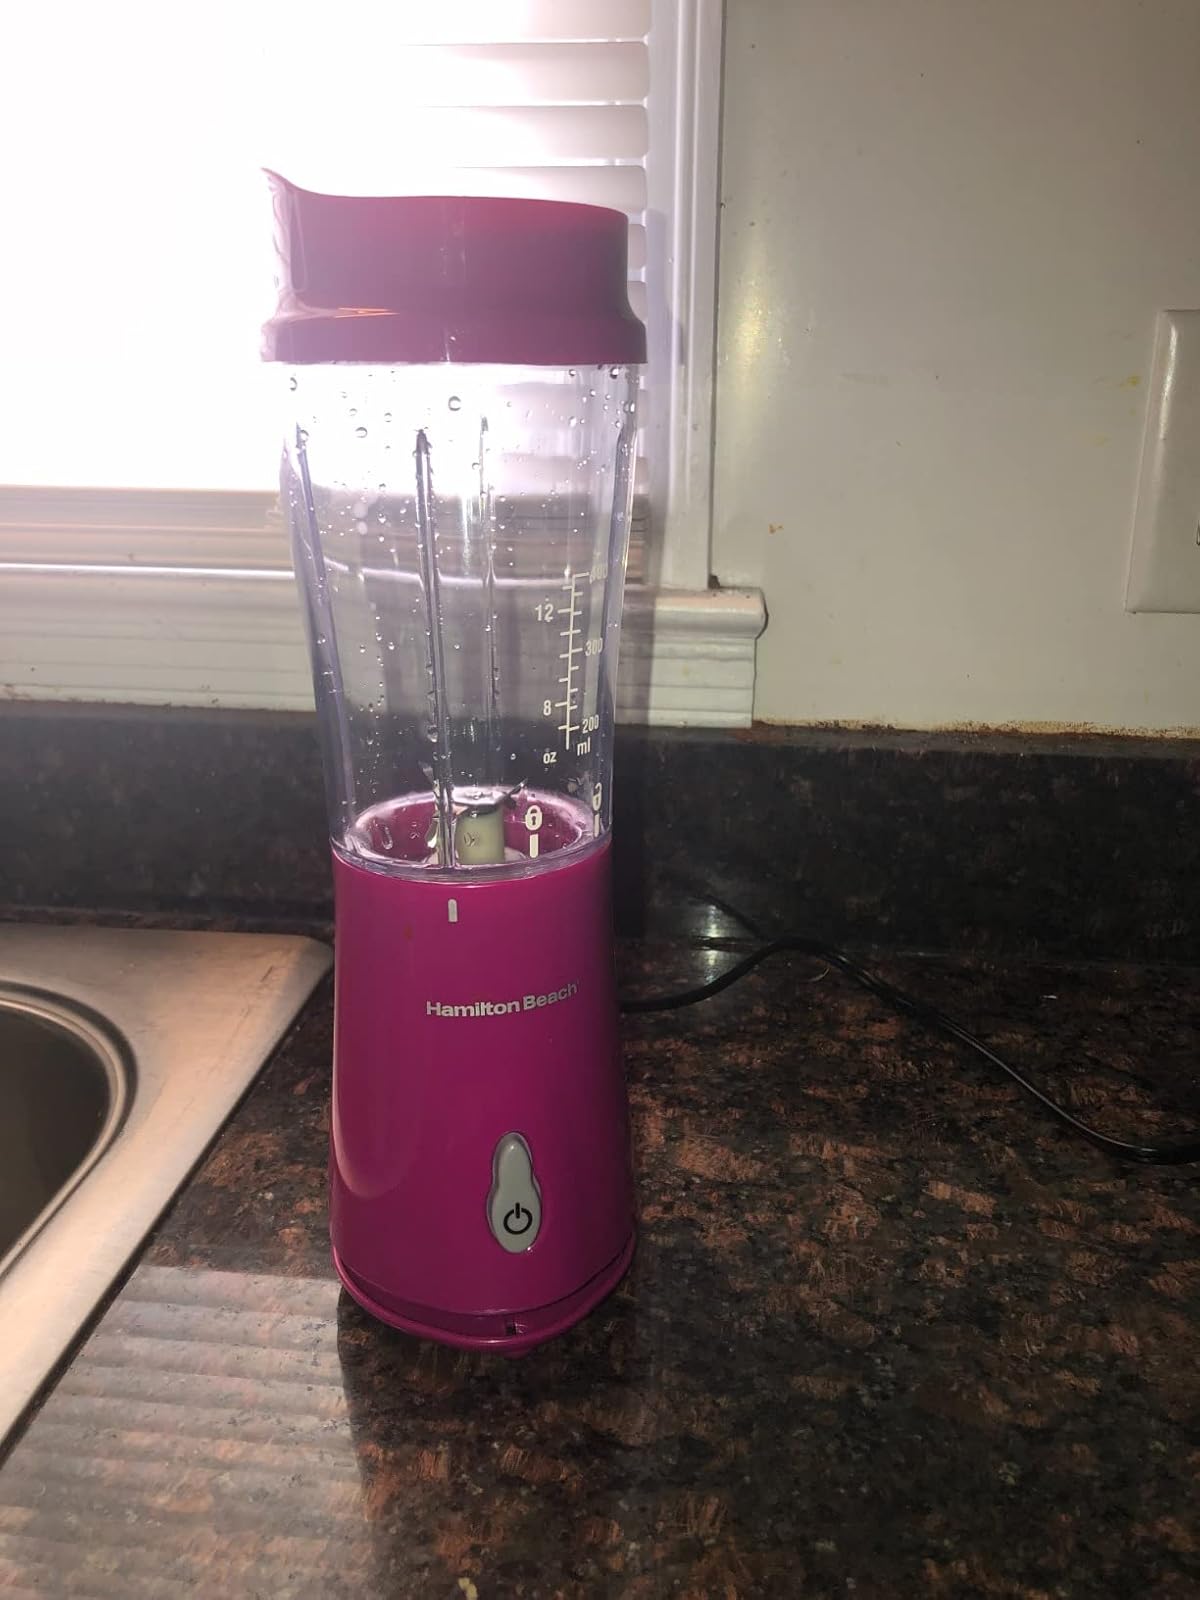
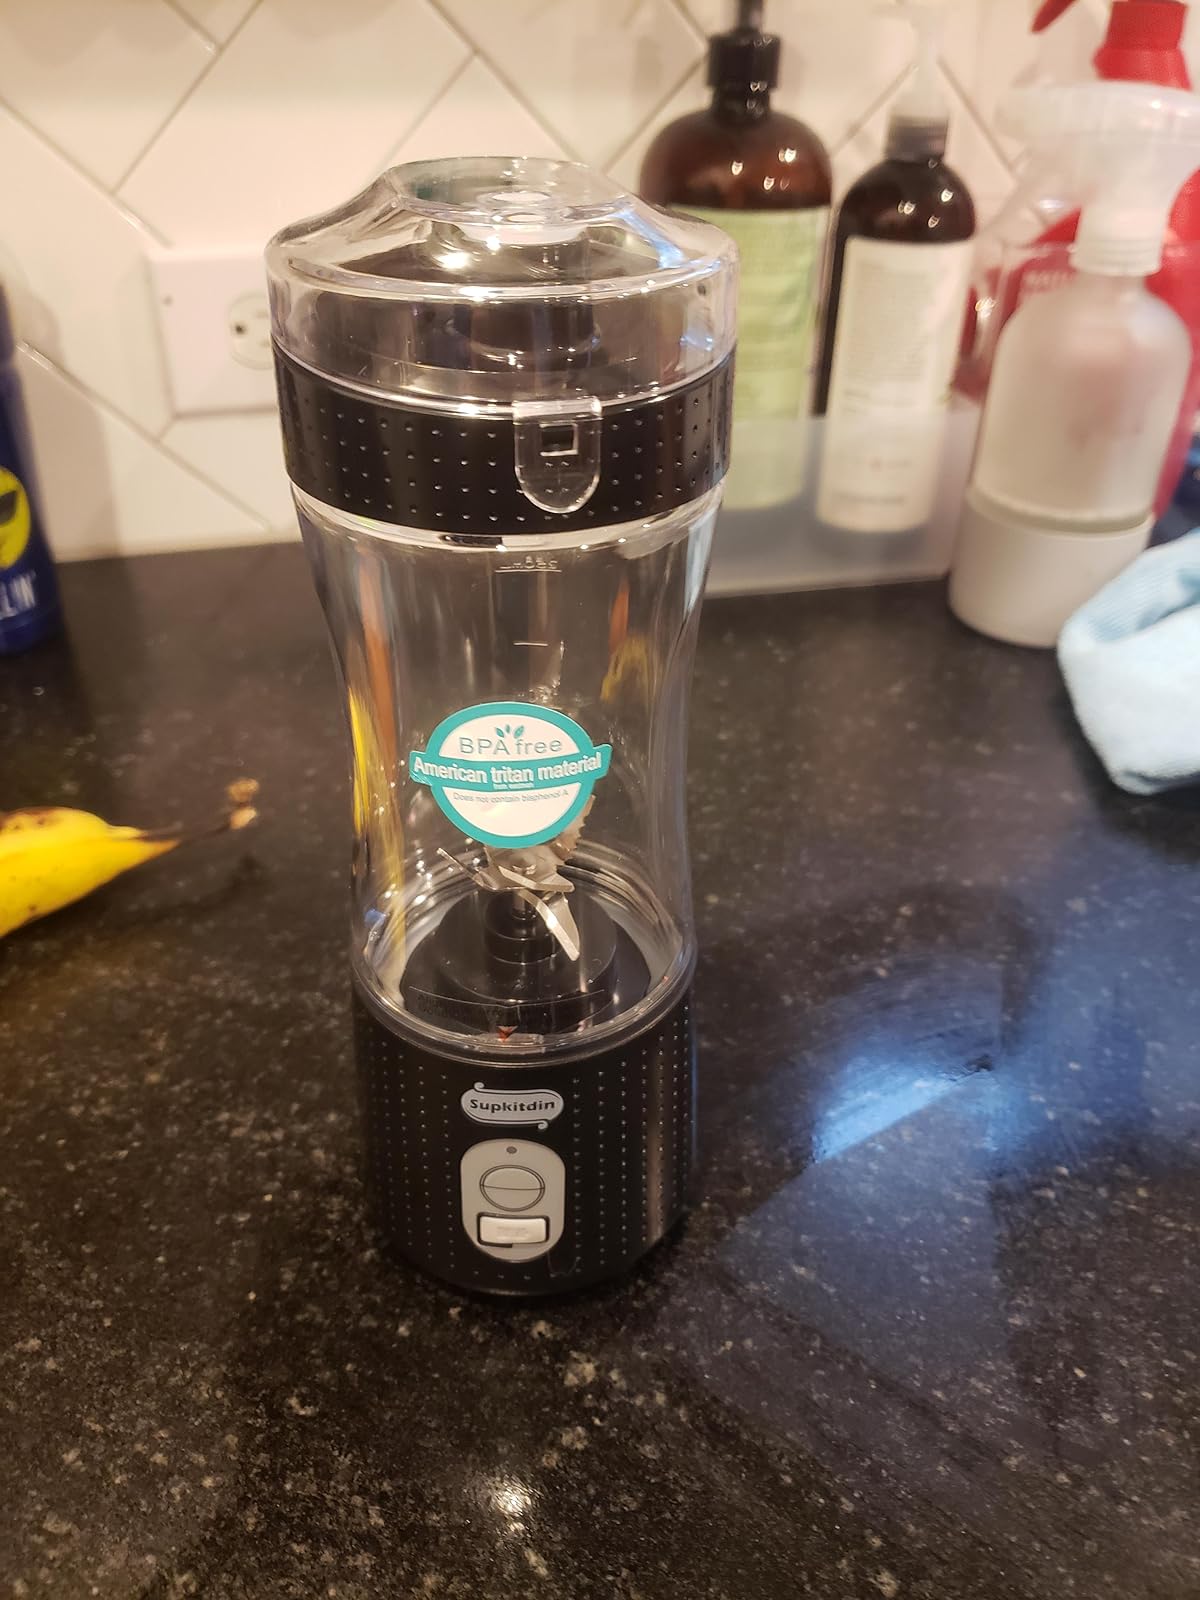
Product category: items_blender
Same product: no